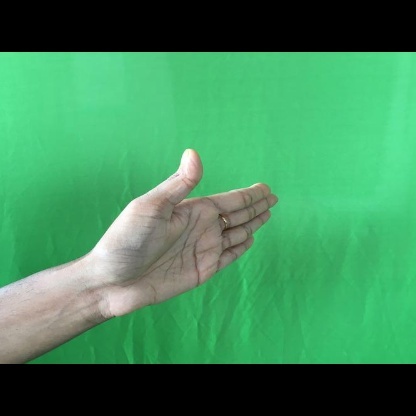
Mudra: Ardhachandran